John T. Rennie

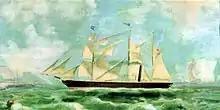
"Madagascar", launched 1855.

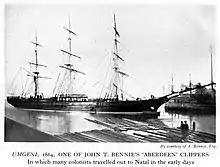
"Umgeni", 1864.

Rennie was destined for a maritime career from an early age, becoming joint owner with his father of the sailing vessel "Sampson" which was registered in his sole name when he was 21.